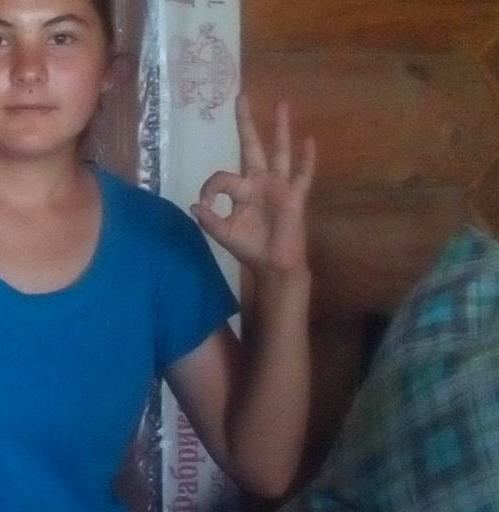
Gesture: ok